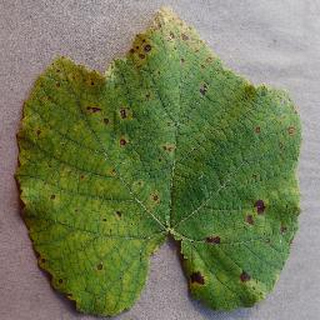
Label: grape_leaf_blight